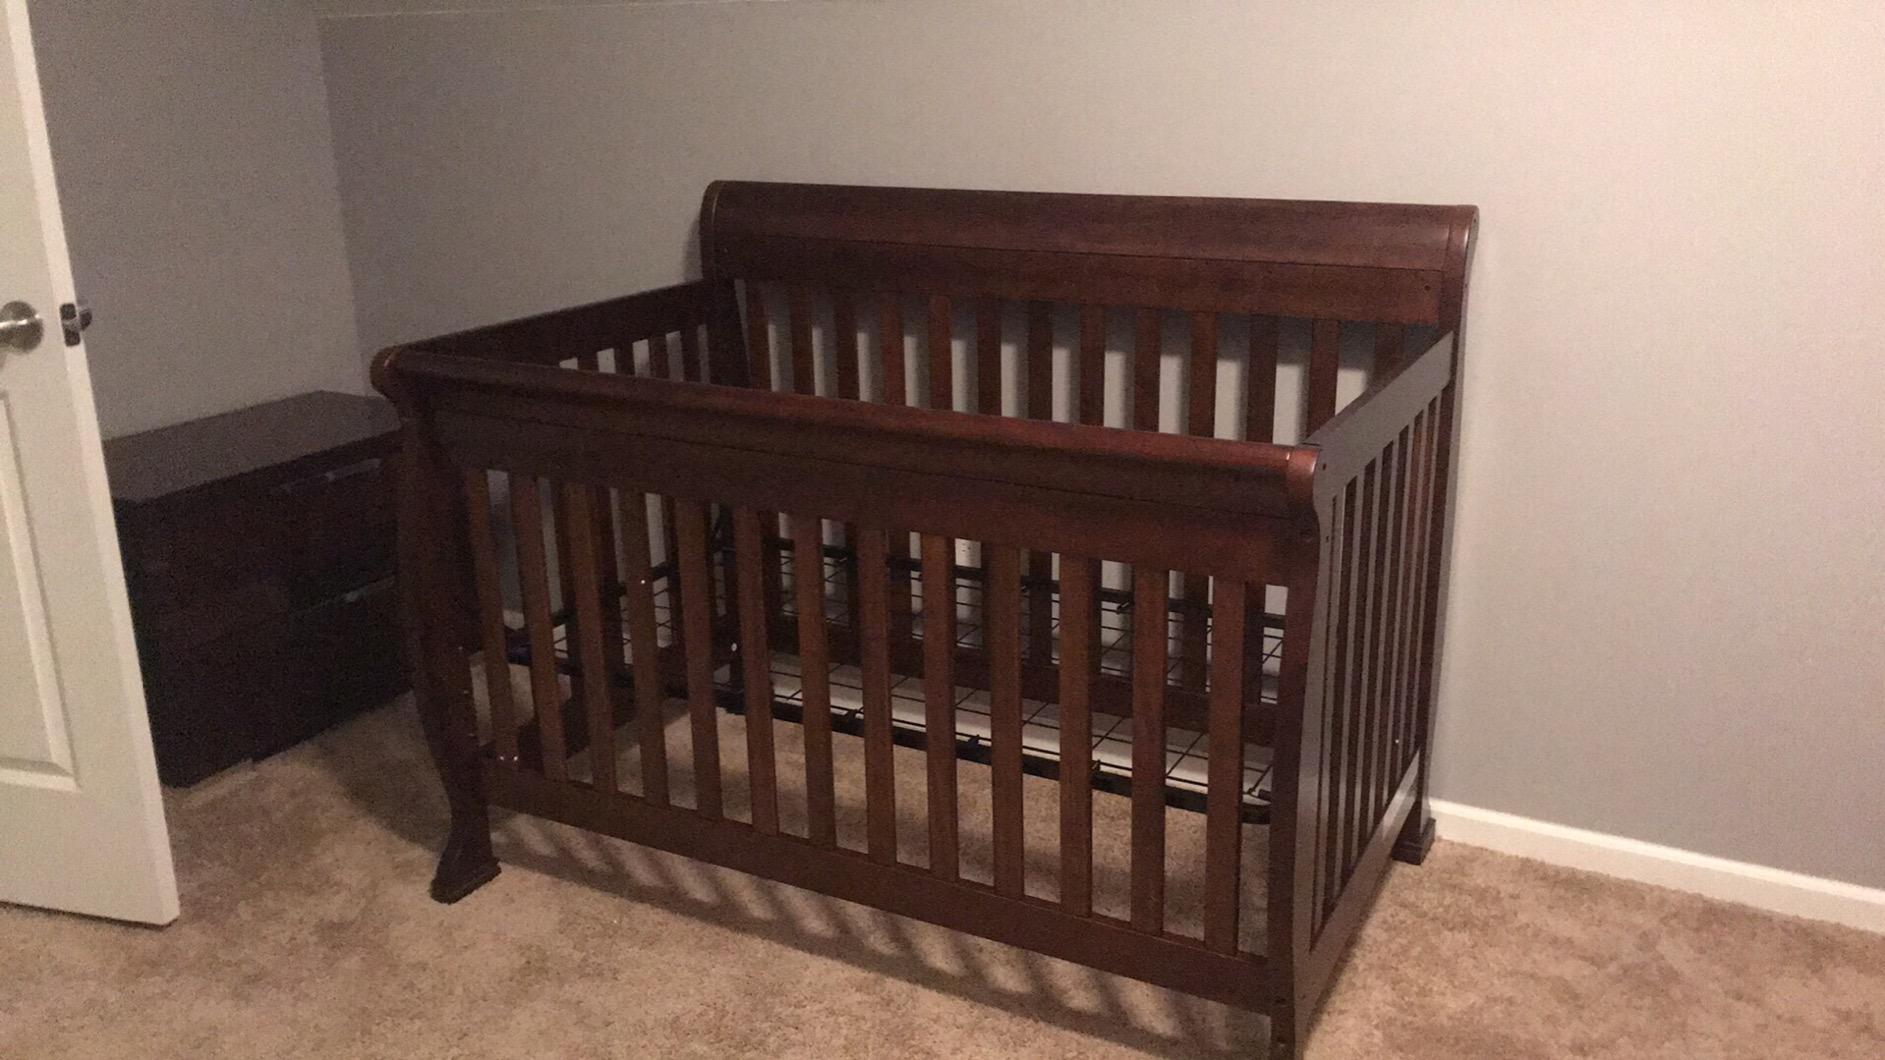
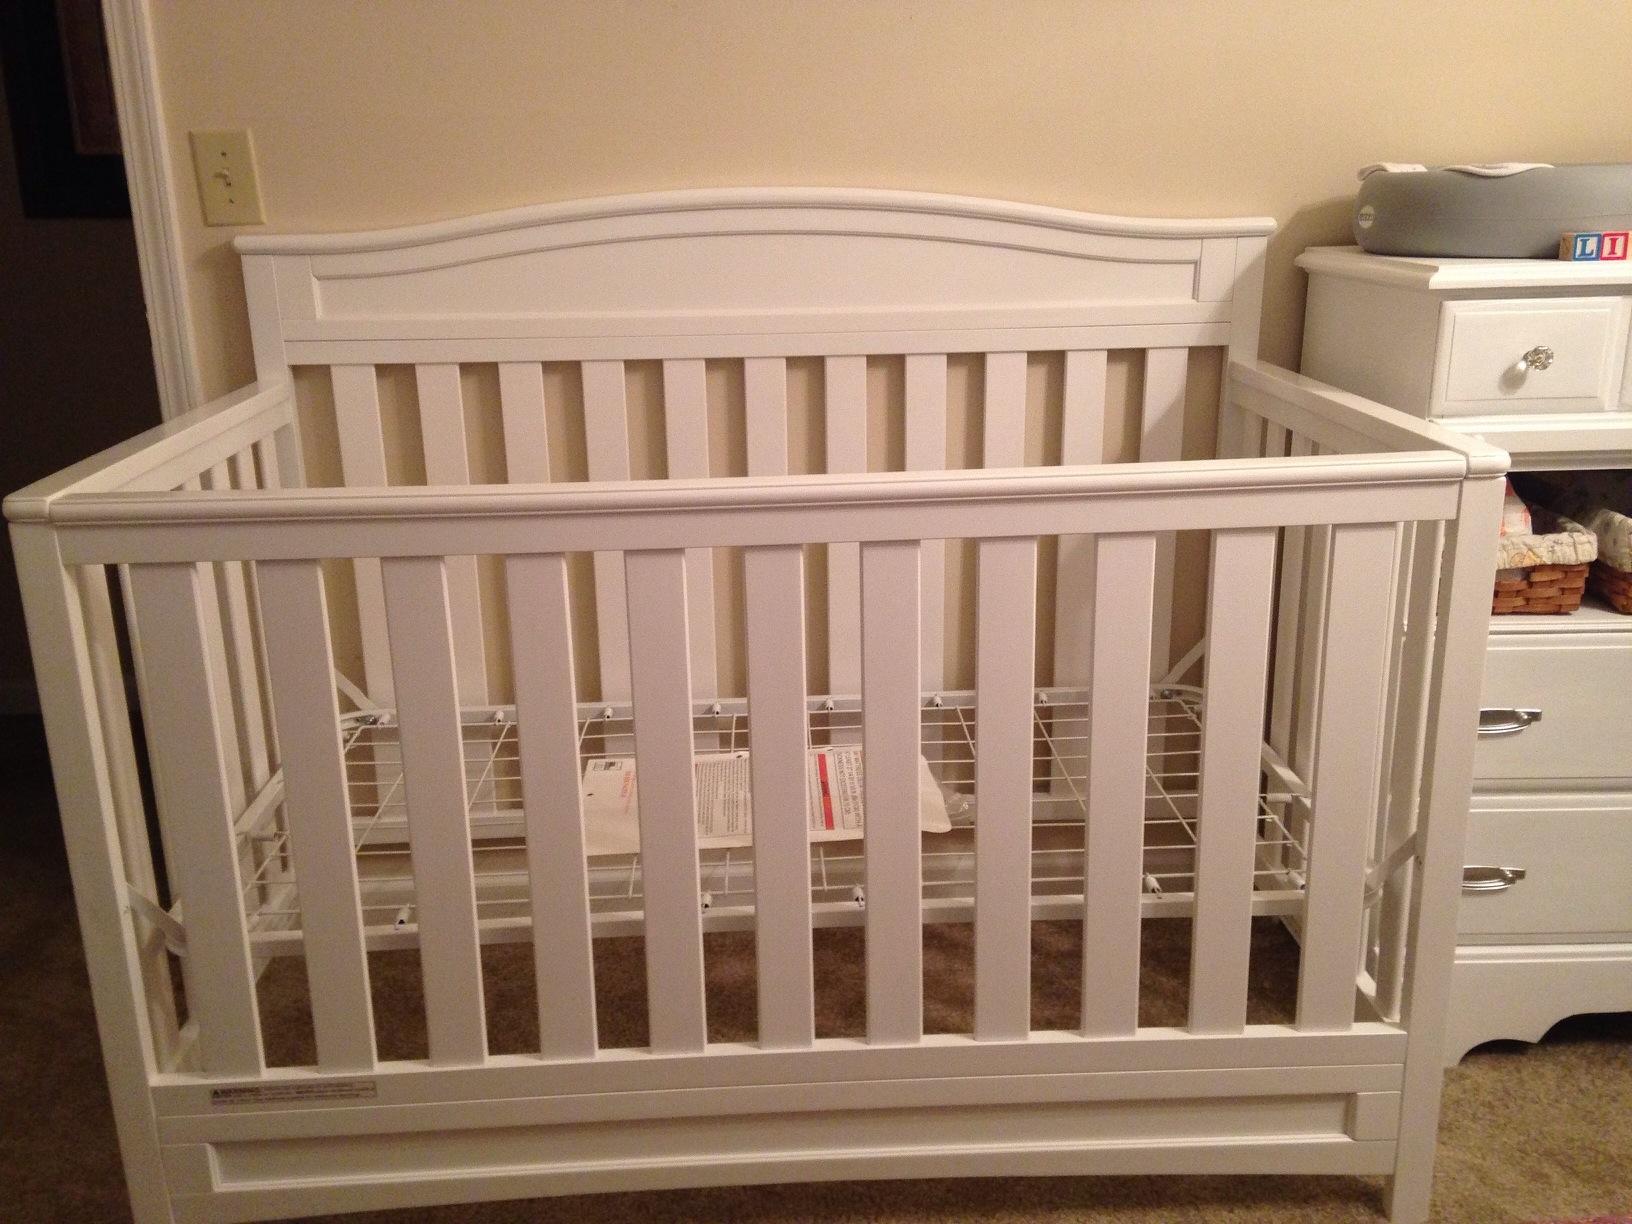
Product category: products_crib
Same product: no